Church of St. Hubertus

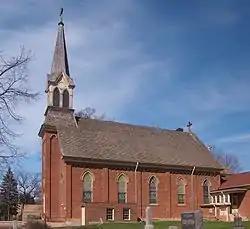
The Church of St. Hubertus from the south-southwest

The Church of St. Hubertus is a historic Catholic church in Chanhassen, Minnesota, United States, built in 1887. It was listed on the National Register of Historic Places in 1982 for having local significance in the themes of "community planning and development" and "exploration/settlement". It was nominated for symbolizing the Franciscan brotherhood that platted and grew the German Catholic settlement that became Chanhassen.